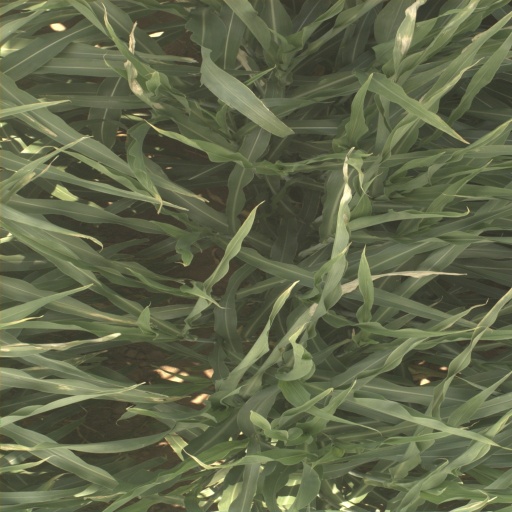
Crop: sorghum